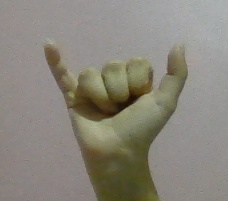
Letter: ya